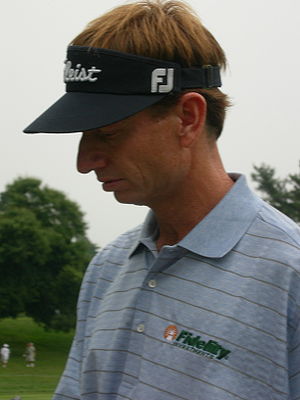
Brad Faxon
Brad Faxon
"Bradford John ""Brad"" Faxon, Jr. er en amerikansk golfspiller, der pr. juli 2008 står noteret for 8 sejre på PGA Touren. Hans bedste resultat i en Major-turnering er en 5. plads, som han opnåede ved US PGA Championship i 1995.